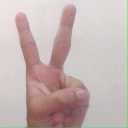
अक्षर: क